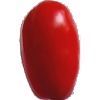
Label: Tomato 2